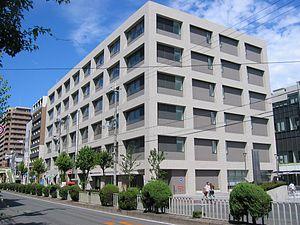
Yodogawa est un des 24 arrondissements de la ville d'Osaka au Japon. Il se trouve au nord de la ville. Son quartier Jūsō est typique et représentatif d'Osaka. Pour une superficie de 12,64 km², il accueillait 175.130 habitants le 1ᵉʳ mai 2015, ce qui faisait une densité de population de 13.860 h/km².